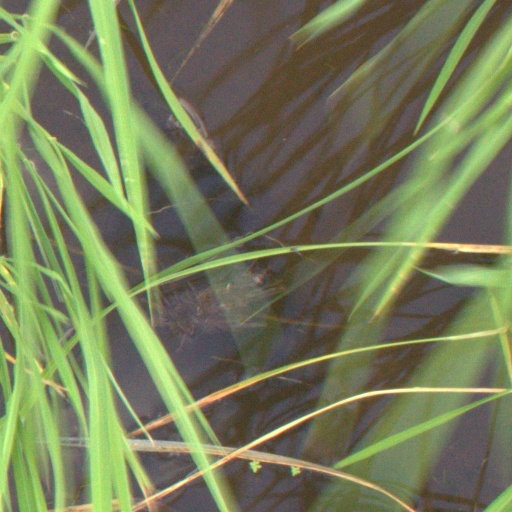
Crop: rice